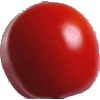
Label: Tomato 4